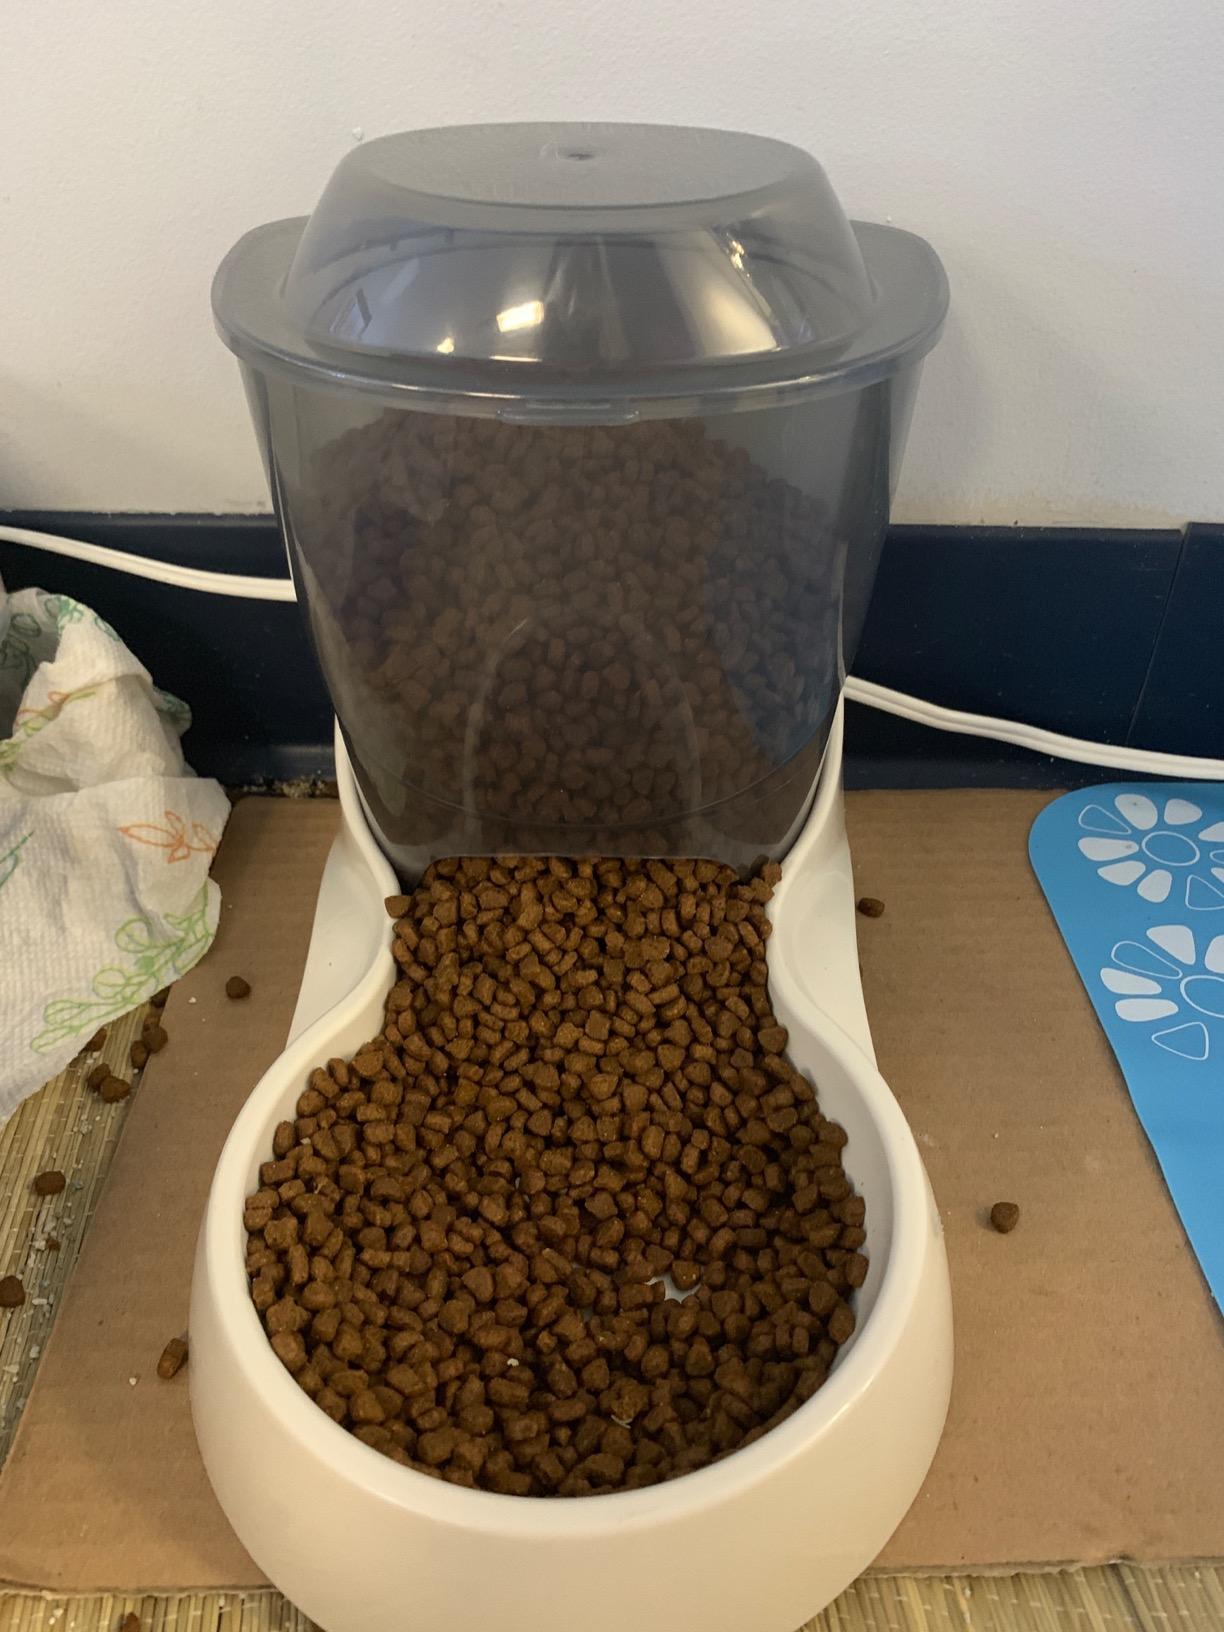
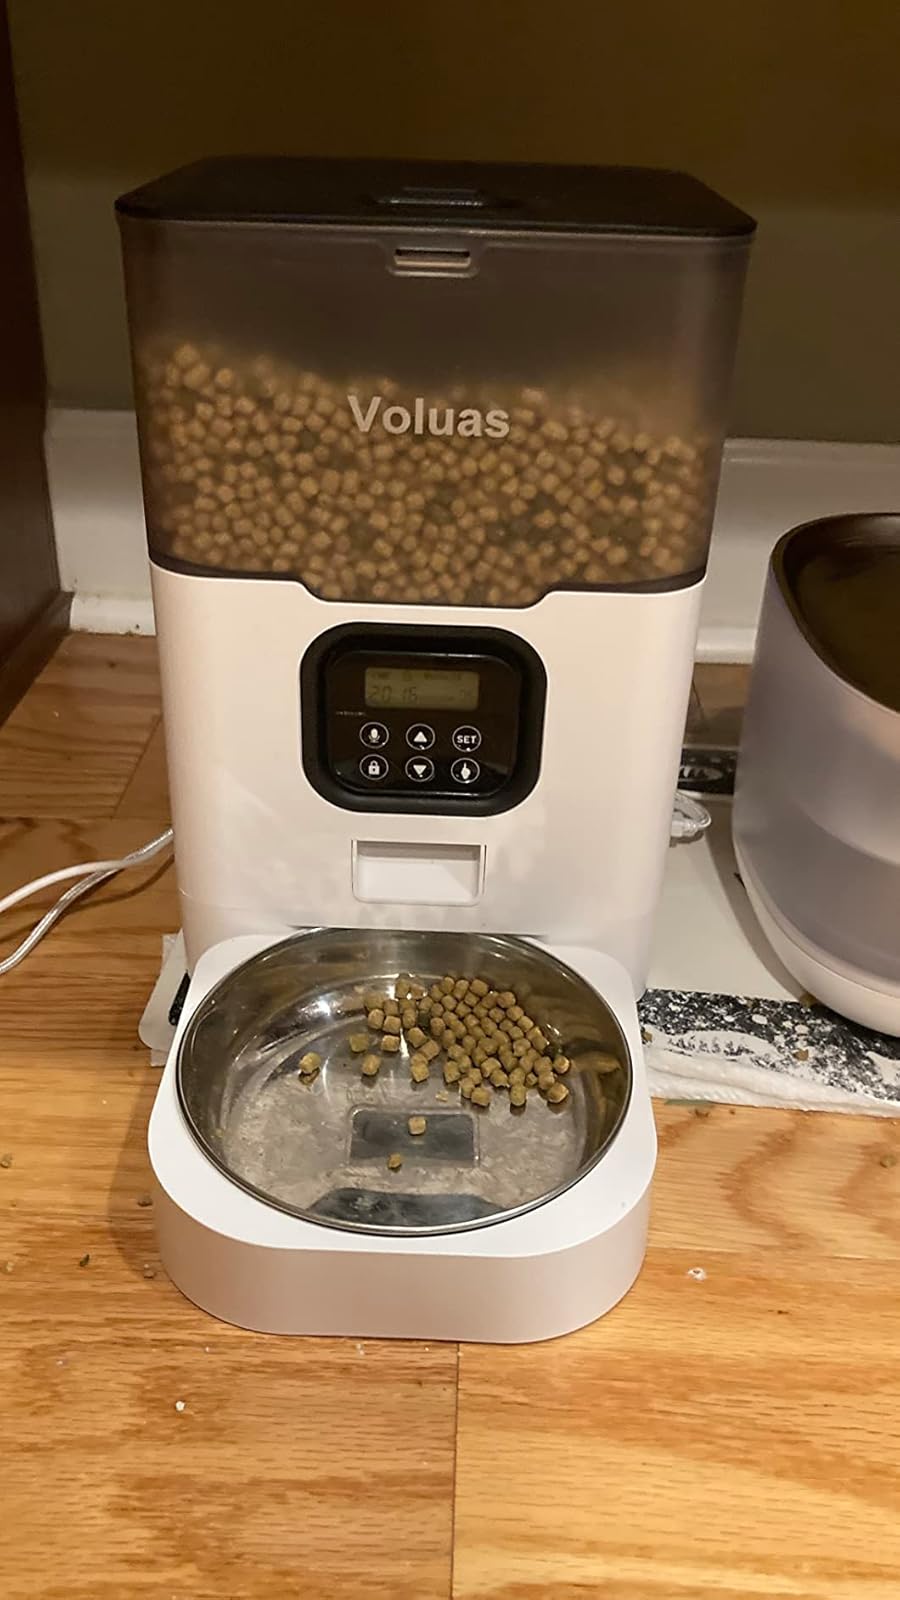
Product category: items_feeder
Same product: no